Deng Rong

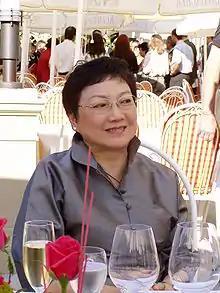
Deng Rong in Bad Kissingen, Germany, in 2006

Deng Rong is a Chinese politician and the third daughter of paramount leader Deng Xiaoping.